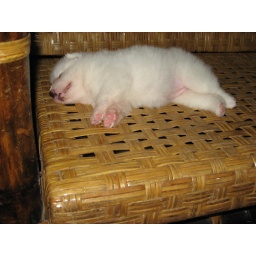
She reminds me of the flying dog in the Neverending Story movie.